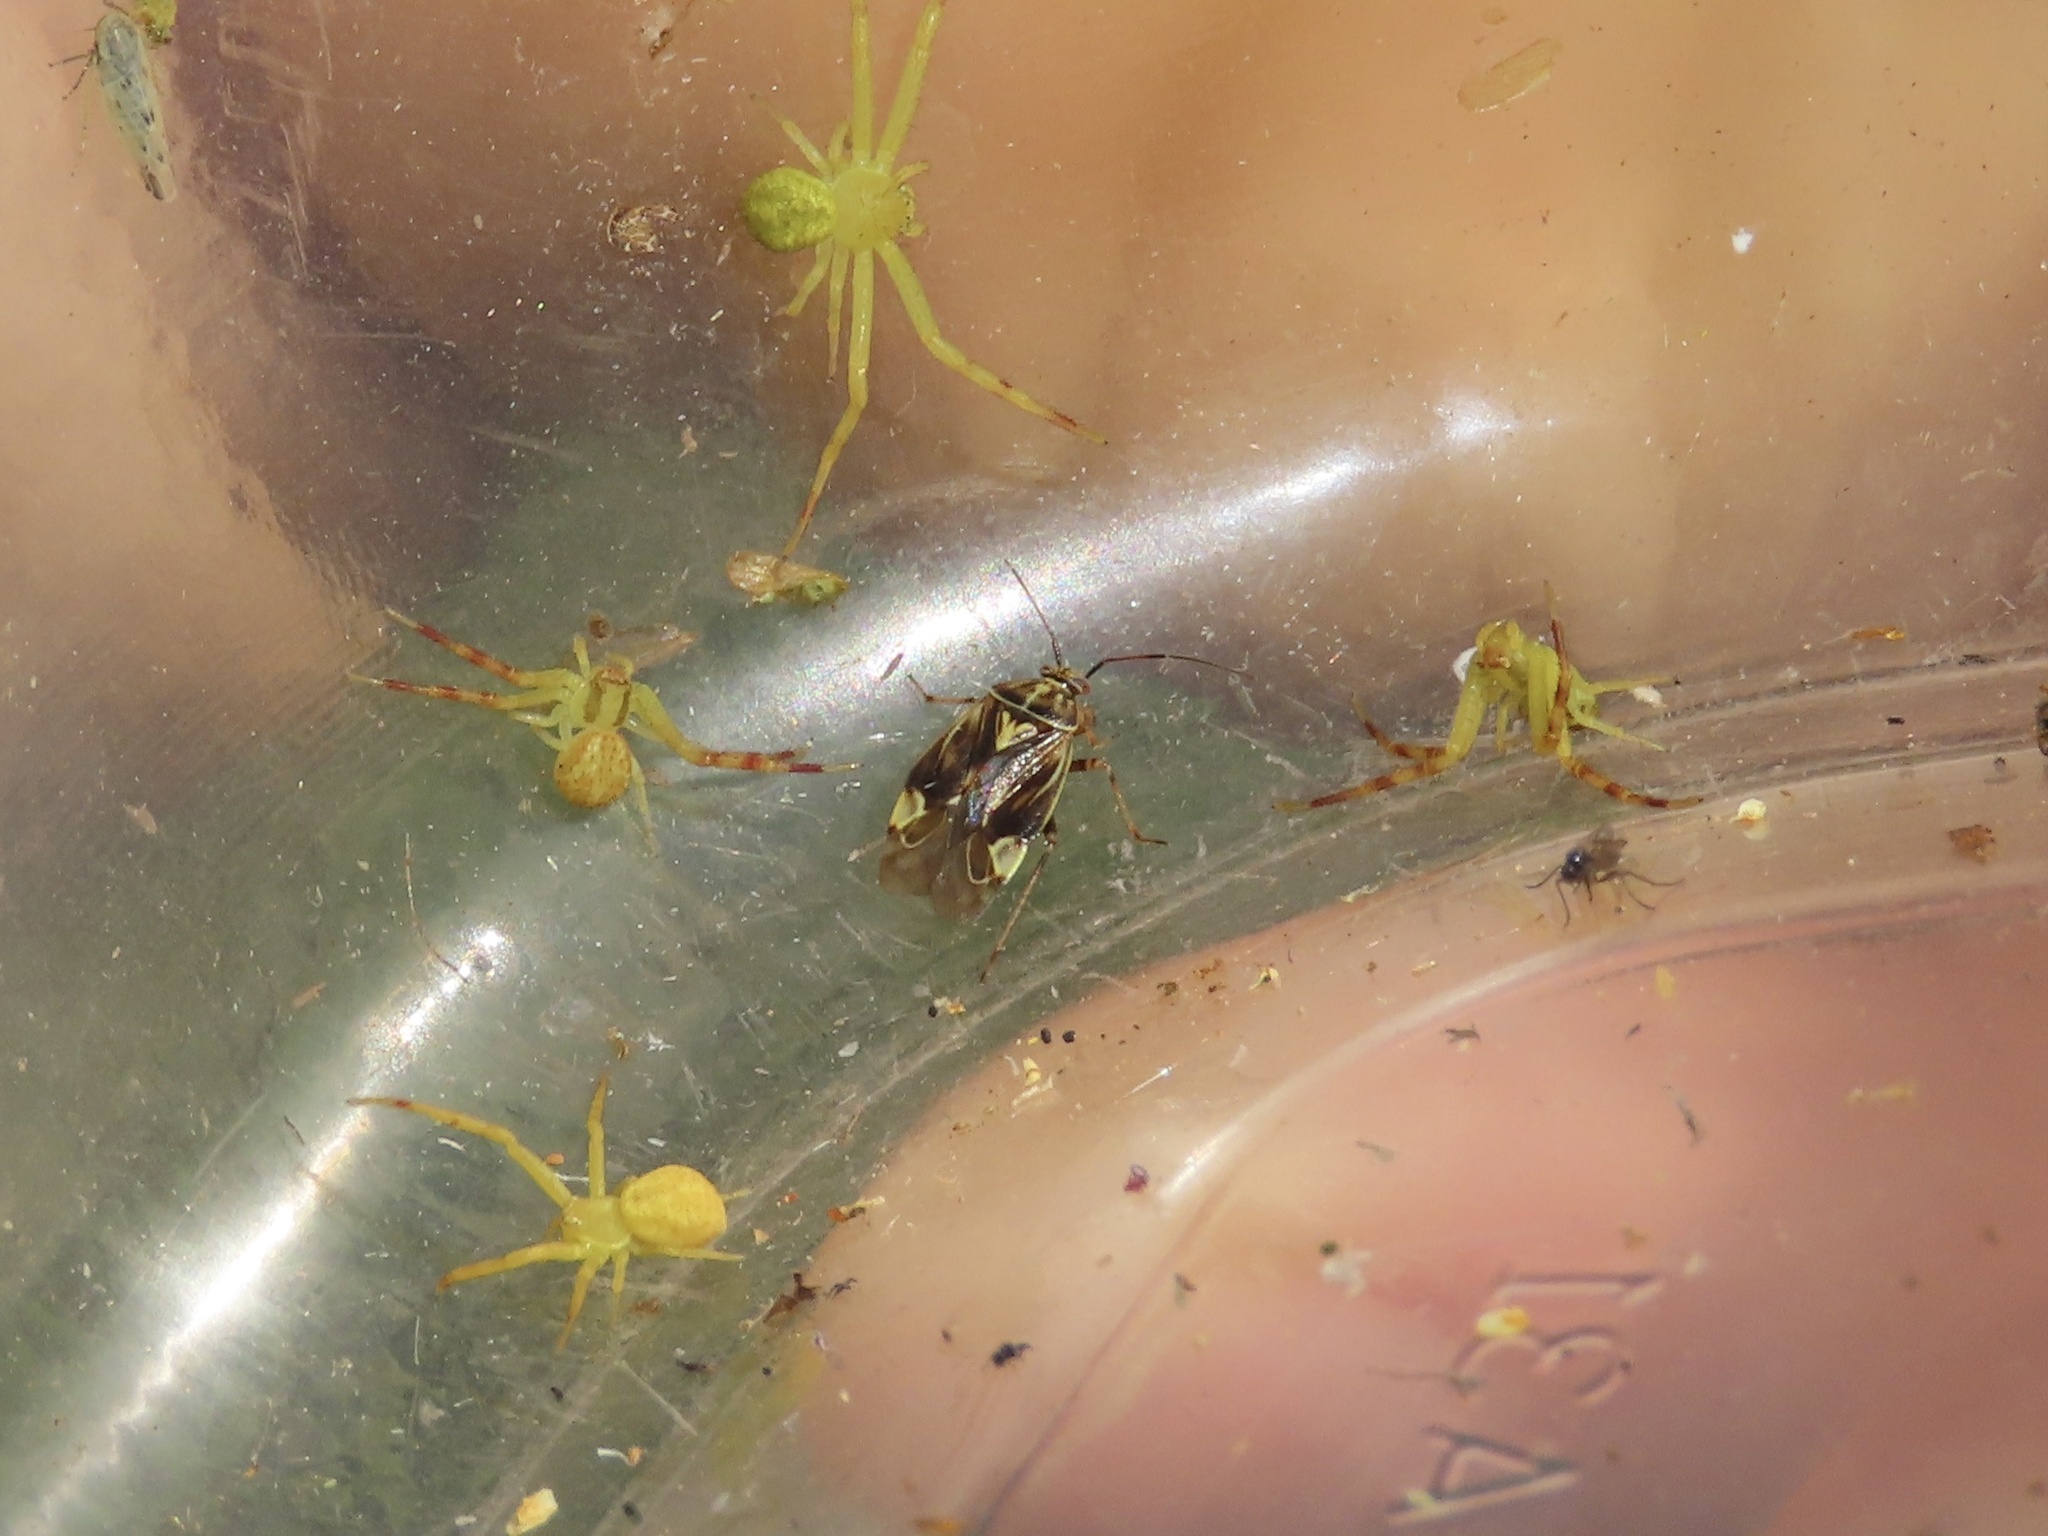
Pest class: lygus_bug